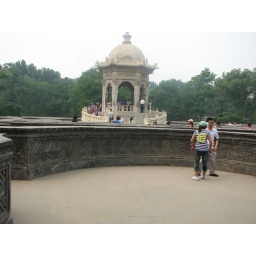
The maze with its stone walls decorated with the buddhist swastikas and european style pavillion was completely restored in 1989